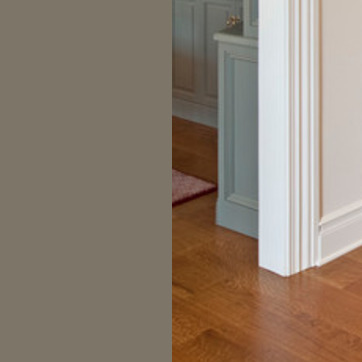
Material: carpet